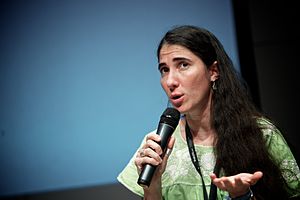
Yoani Sánchez
Yoani Sánchez er en cubansk filolog og blogger. Hun blev uddannet filolog i 2000 på Havannas Universitet. I april 2007 startede hun bloggen Generación Y. I sin blog skriver hun bl.a. om sit liv og forholdene på Cuba.